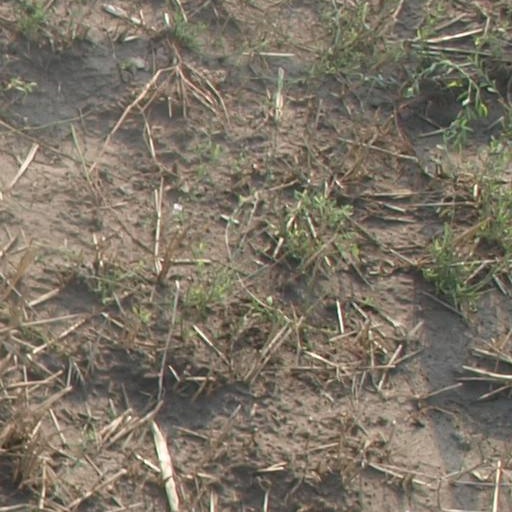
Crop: maize; corn